Augustus Andrew Fritsch

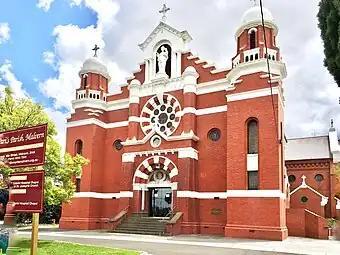
St Joseph's, Malvern

The commission in 1894 for a presbytery for St Joseph's in Malvern, in the form of a large verandahed Victorian style house, marked the start of his long association with the Catholic Church, designing churches, convents, halls, and schools across Victoria over the next 35 years.